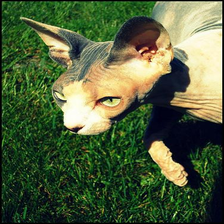
Species: cat
Breed: Sphynx